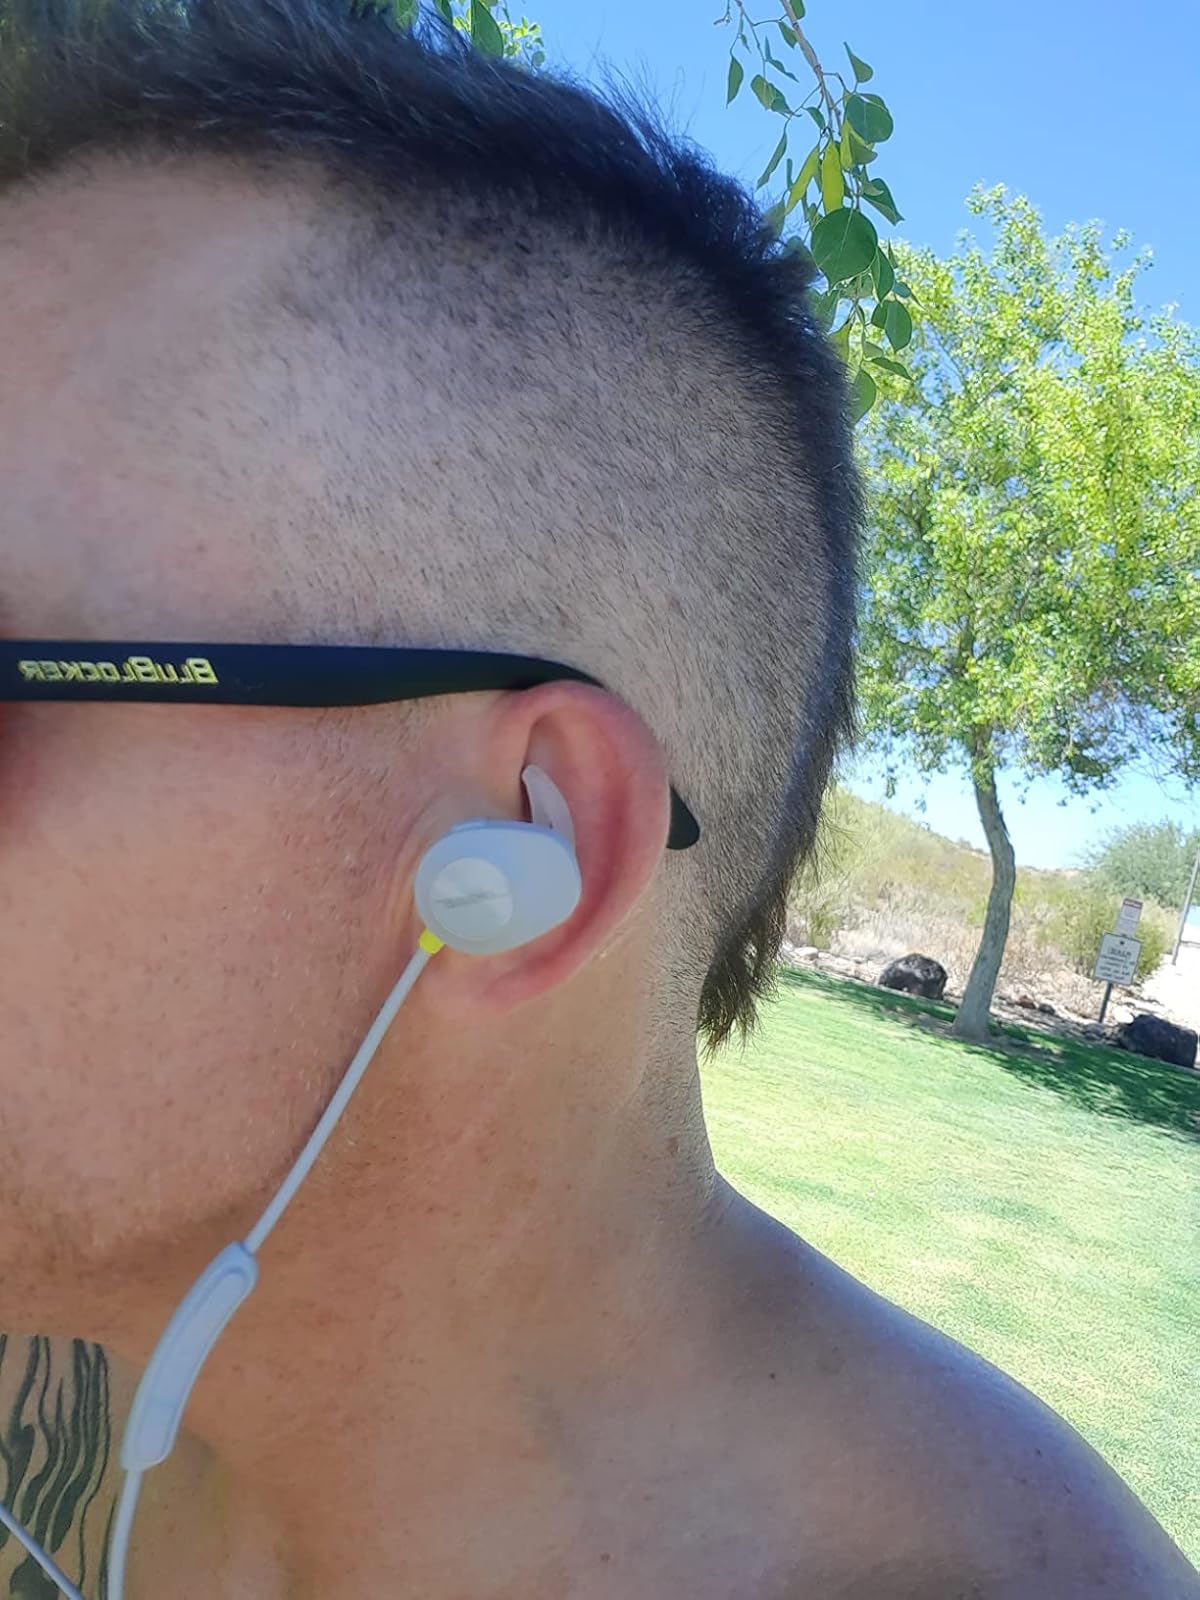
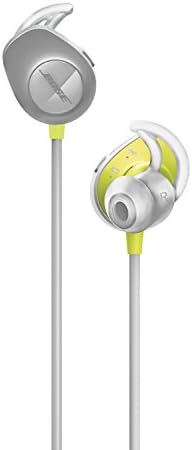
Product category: headphones
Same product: yes